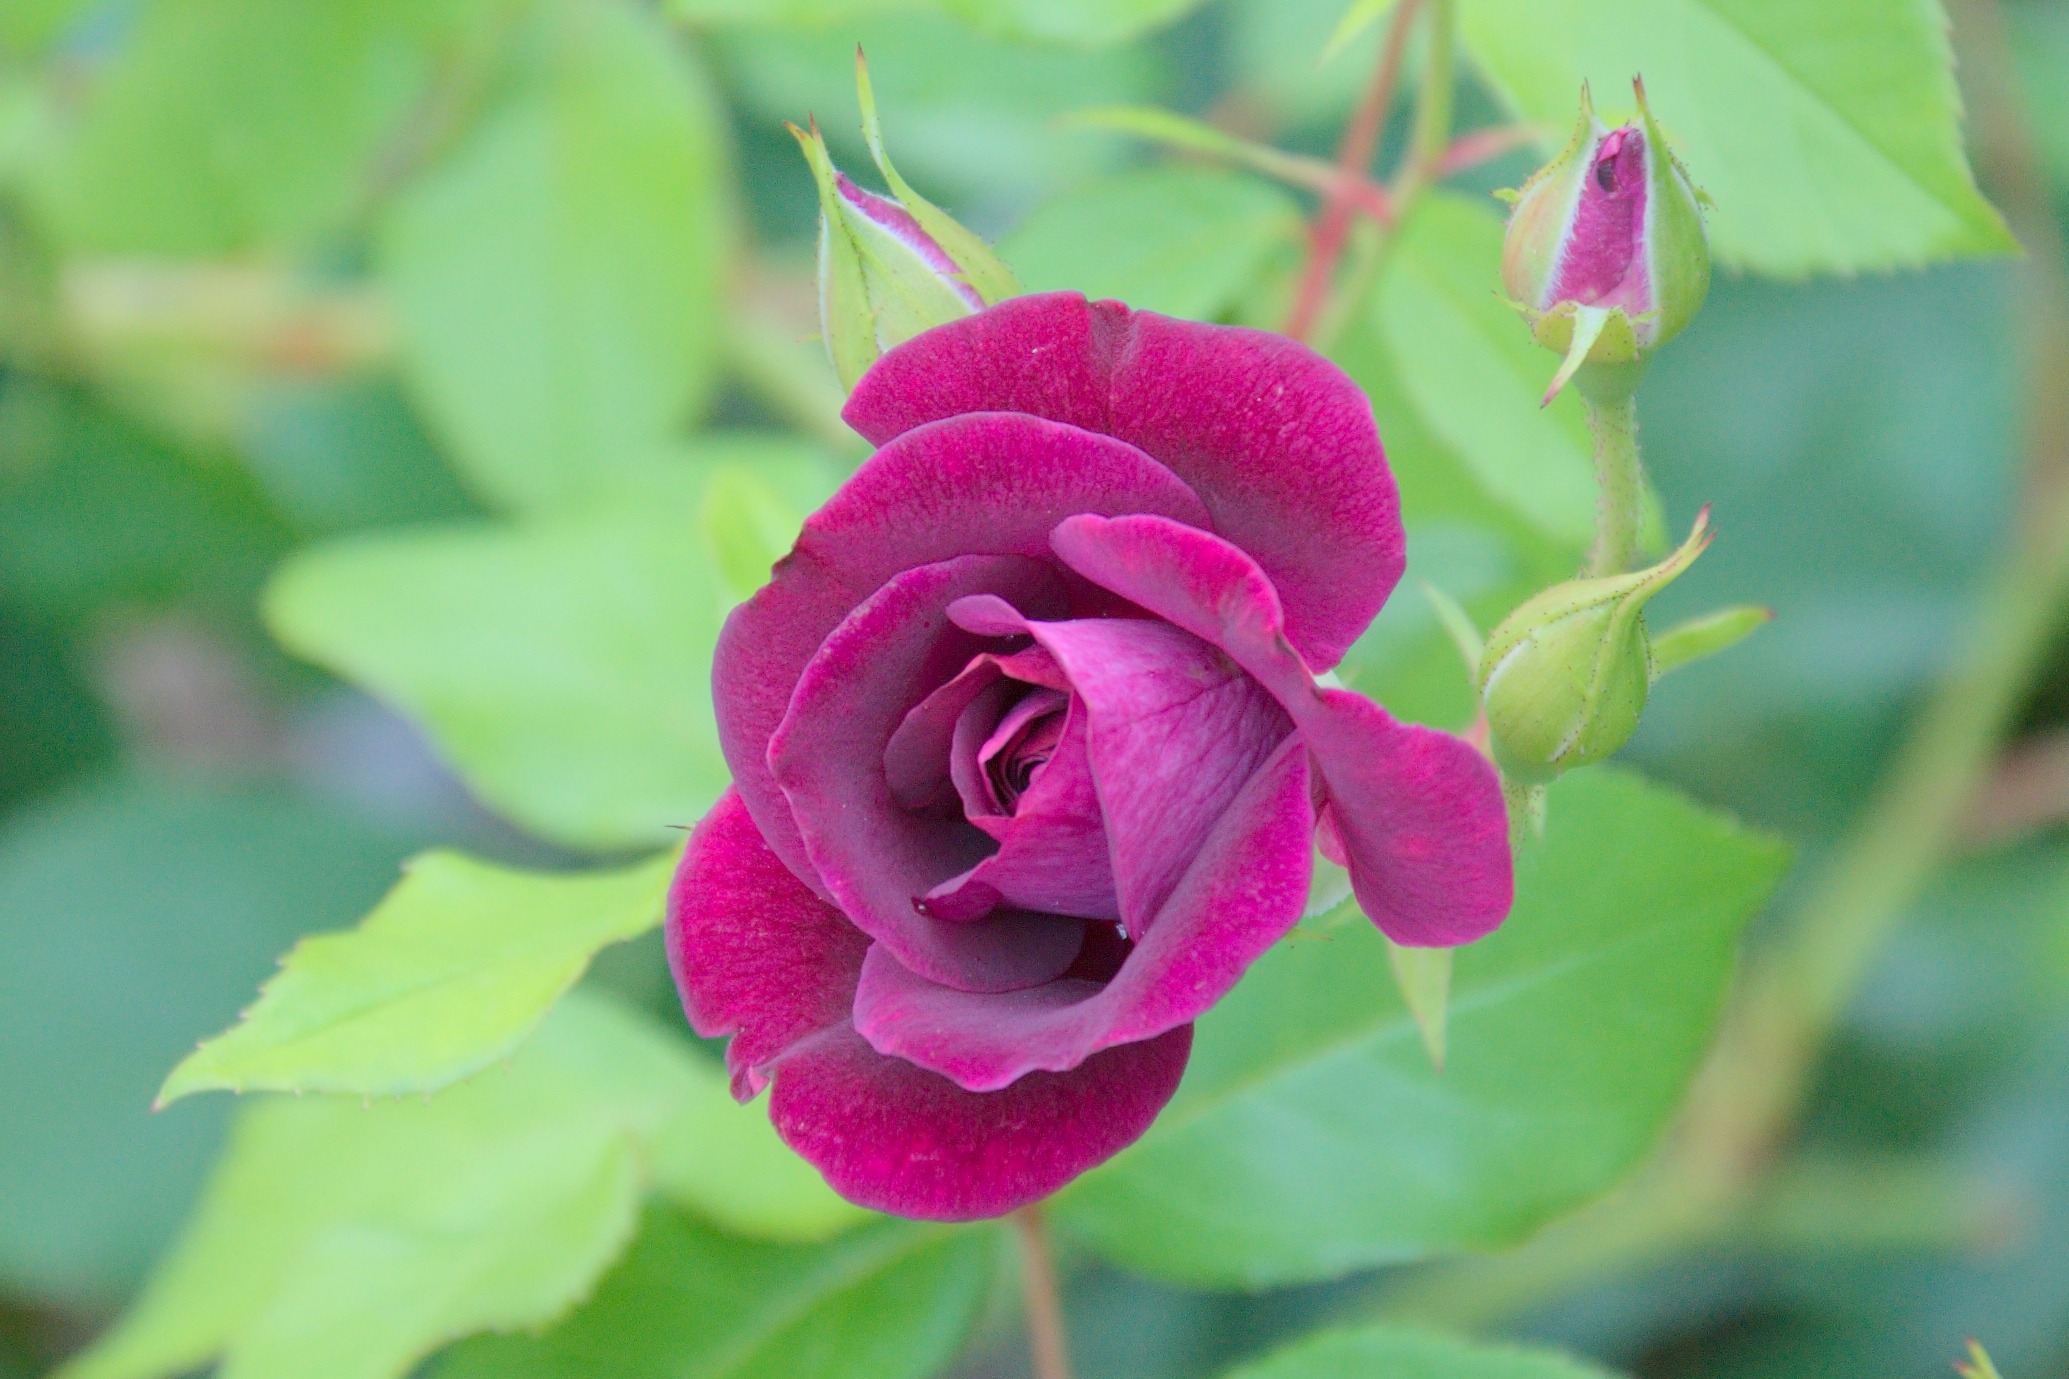
plant, flower, purple, petal, rose, green, botany, flora, single, shrub, macro photography, flowering plant, garden roses, rose family, land plant, rose order